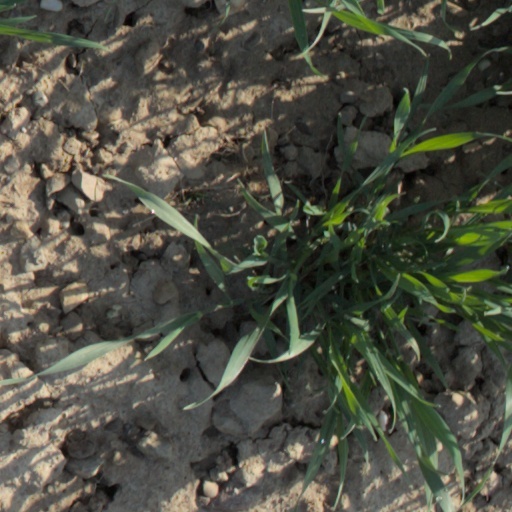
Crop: wheat